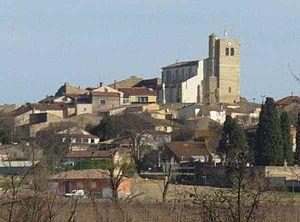
Vue du village de Corneilhan tyapih aô$ac jfèzç ""Corneihan"" agiyz"